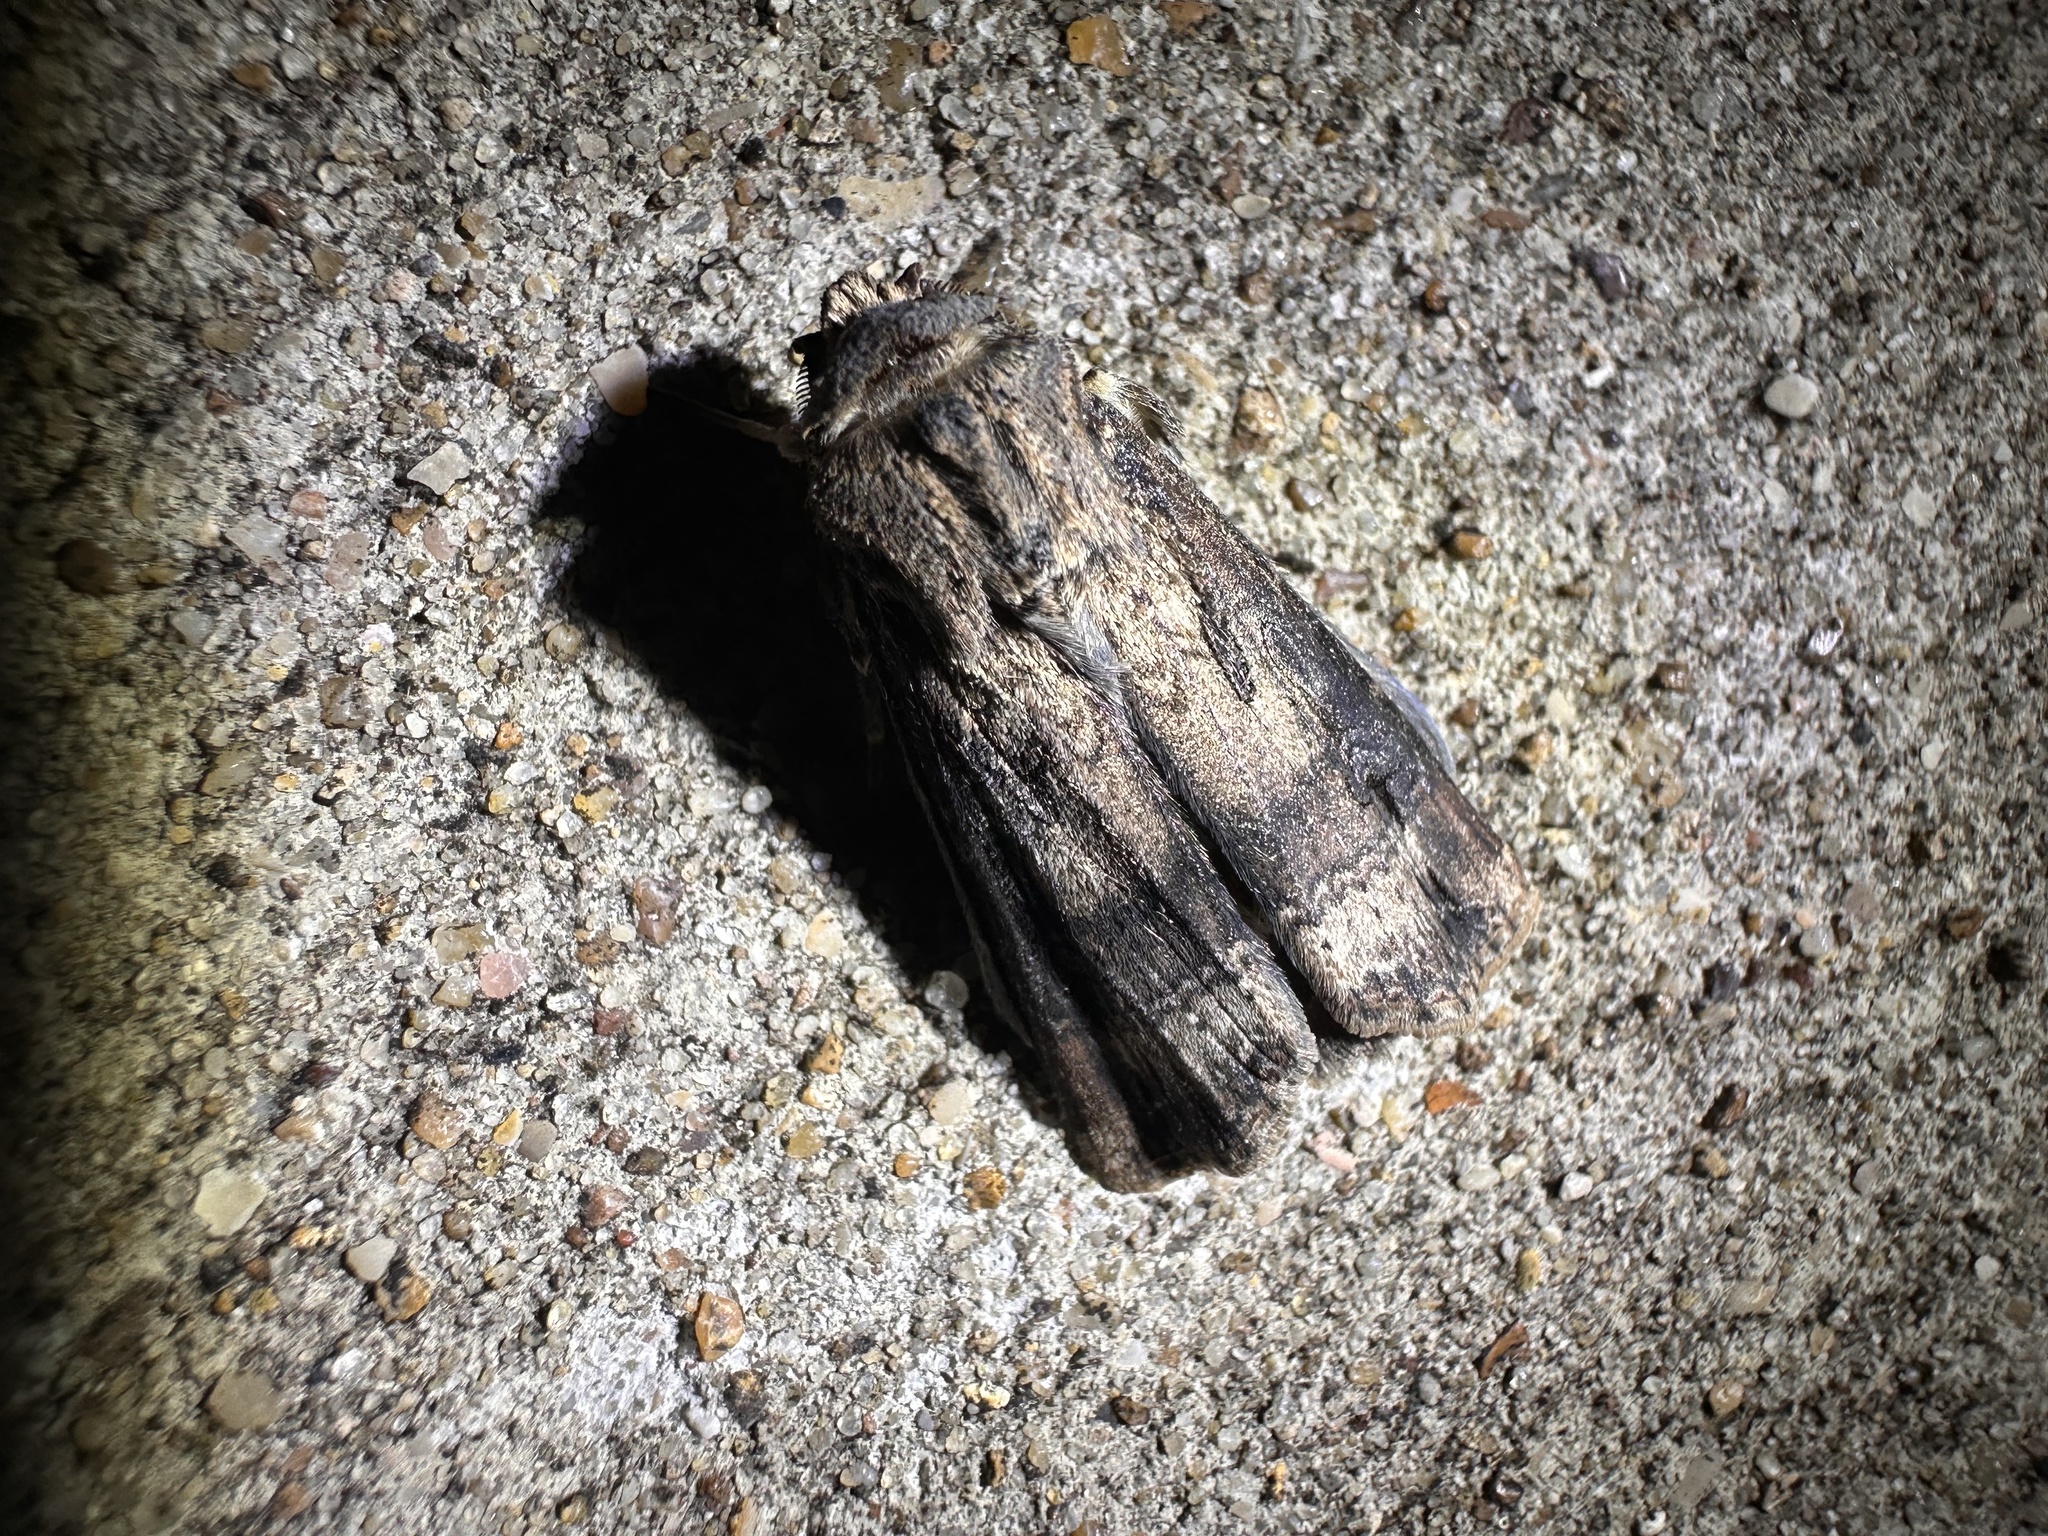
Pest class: cutworms